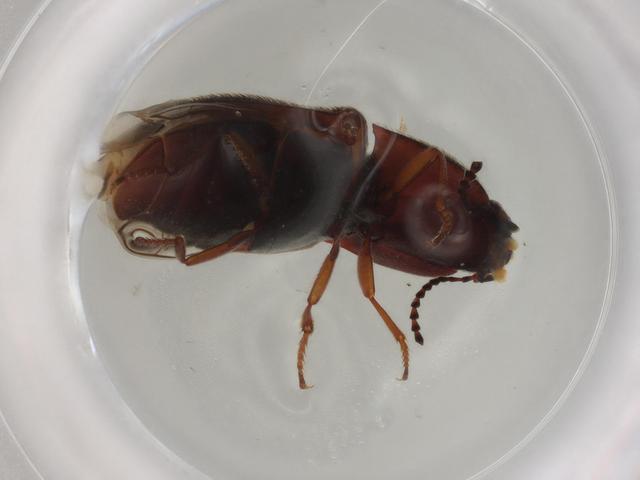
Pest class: clickbeetles_wireworms